Eton College

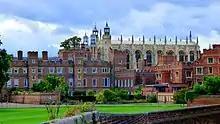
A view of College (the boarding house for academic scholars), College Chapel and College Field from the north

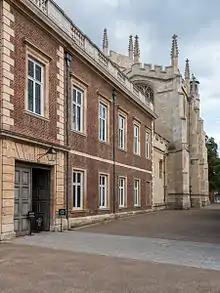
The Porter's Lodge of Eton College

The Duke of Wellington is often incorrectly quoted as saying that "The Battle of Waterloo was won on the playing-fields of Eton." Wellington was at Eton from 1781 to 1784 and was to send his sons there. According to Nevill (citing the historian Sir Edward Creasy), what Wellington said, while passing an Eton cricket match many decades later, was, "There grows the stuff that won Waterloo", a remark Nevill construes as a reference to "the manly character induced by games and sport" among English youth generally, not a comment about Eton specifically. In 1889, Sir William Fraser conflated this uncorroborated remark with the one attributed to him by Count Charles de Montalembert's "C'est ici qu'a été gagnée la bataille de Waterloo" ("It is here that the Battle of Waterloo was won").